Dan Added

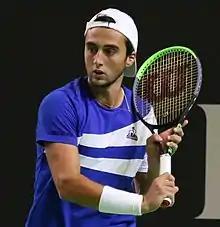
Added at the 2021 Open de Rennes

Added has a career high ATP singles ranking of No. 240 achieved on 12 June 2023. He also has a career high ATP doubles ranking of No. 77 achieved on 25 September 2023. Added has won 13 ATP Challenger Tour doubles titles.